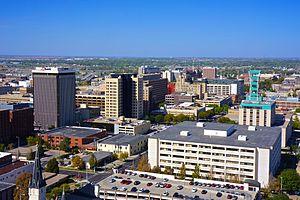
L'État américain du Nebraska compte 530 municipalités, dont 147 villes et 383 villages.